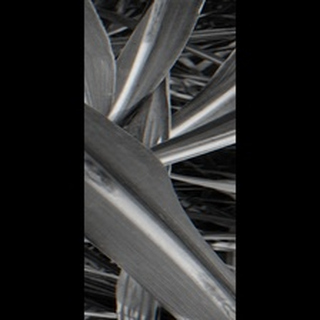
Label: sugarcane_red_rot